Fighting in ice hockey

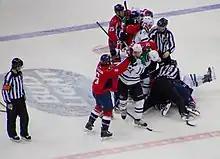
A linesman uses his body to shield a skater on the ground, while another attempts to break up the scrum. The referee on the side is taking note of the fight and watching for additional penalties.

Long-standing rivalries result in numerous rematches, especially if one of the enforcers has to decline an invitation to fight during a given game. This is one of the reasons that enforcers may fight at the beginning of a game, when nothing obvious has happened to agitate the opponents. On the other hand, it is bad etiquette to try to initiate a fight with an enforcer who is near the end of his shift, since the more rested player will have an obvious advantage.